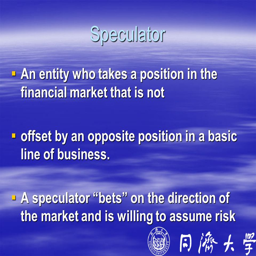
speculator an entity who takes a position in the financial market that is not .